Es Con Field Hokkaido

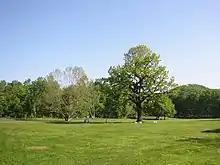
Makomanai Park in Sapporo was proposed as a site for the Fighters' new ballpark.

NPB set up a task force in collaboration with Nippon Ham in December 2016 to advance the new stadium project and develop a firm plan by March 2018. The mayor of Kitahiroshima met team representatives to propose its sports park concept. It offered up 20 of the 36 hectares at its "Kitahiroshima Sports Park" site for a natural grass, retractable roof baseball stadium capable of seating 30,000 people. Additionally, the site could be home to an indoor practice field, training facilities, and commercial space. Initially, Sapporo appealed to the team to continue playing at Sapporo Dome, even offering to make the facility a baseball-only stadium. After Nippon Ham continued to pursue new construction and with Kitahiroshima quickly offering up a plan, however, the city looked for suitable sites for a new stadium to avoid the prospect of the team leaving. Four months later, Sapporo offered up two locations: 10 hectares at Hokkaido University and 13 hectares Toyohira-ku; both sites, however, were quickly deemed unusable due to various circumstances. With the Kitahiroshima negotiations progressing, Sapporo offered a third site by the end of 2017—Makomanai Park. The city proposed redevelopeding 20 hectares of the park into a baseball campus that included restaurants and commercial facilities with the new stadium being built in place of the park's aging Makomanai Open Stadium after its proposed demolition.